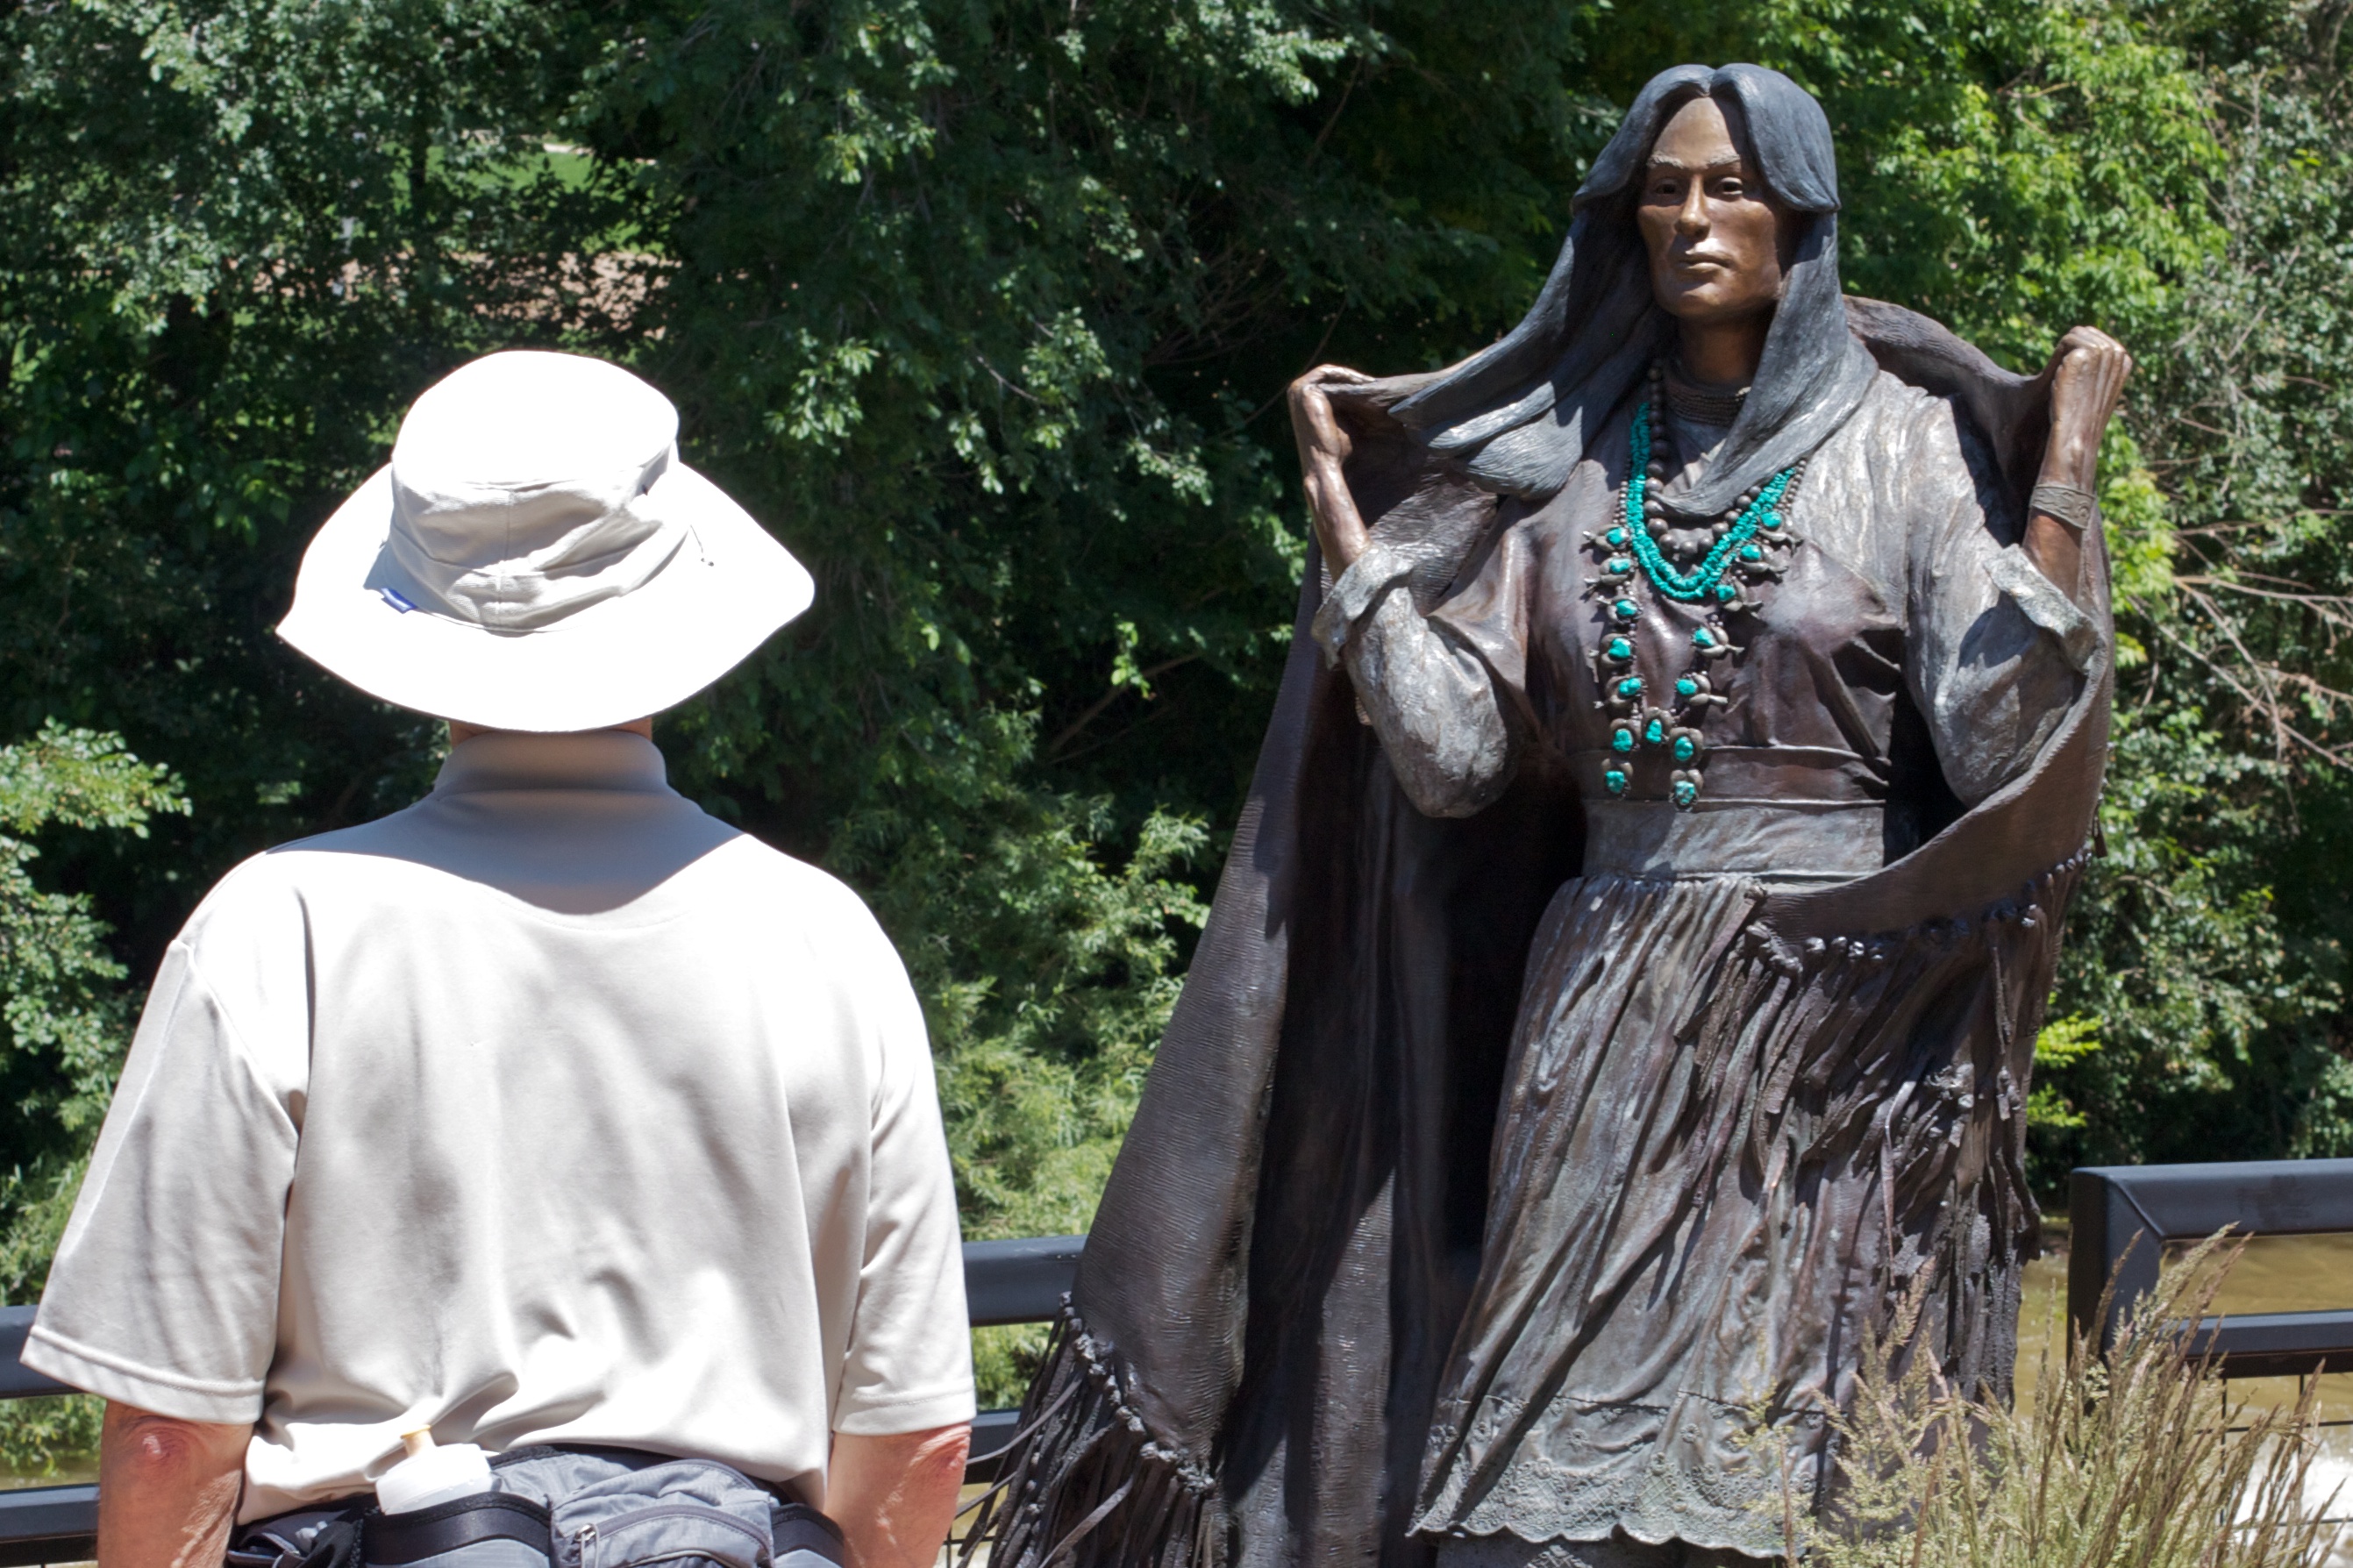
people, monument, statue, spring, sculpture, odyssey